JAT Flight 367

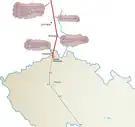
Last 20 minutes of the flight

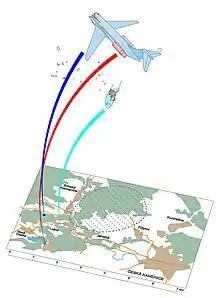
Debris distribution of Flight 367

The secondary crew of JAT Flight 367, flying from Stockholm to Belgrade with stopovers in Copenhagen and Zagreb, arrived in Denmark on the morning of 25 January 1972. Flight 367 departed from Stockholm Arlanda Airport at 1:30 p.m. (13:30 UTC) on 26 January. The aircraft, a McDonnell Douglas DC-9-32, landed at Copenhagen Airport at 2:30 p.m., where it was taken over by Vulović and her colleagues. "As it was late, we were in the terminal and saw it park," Vulović said. "I saw all the passengers and crew deplane. One man seemed terribly annoyed. It was not only me that noticed him either. Other crew members saw him, as did the station manager in Copenhagen. I think it was the man who put the bomb in the baggage. I think he had checked in a bag in Stockholm, got off in Copenhagen and never re-boarded the flight."